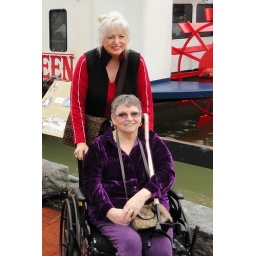
Mikie and Bo outside posing by the river boat close in